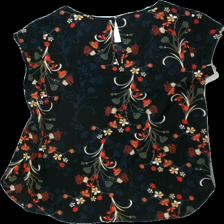
View: back
Type: Blouse
Category: Ladies
Brand: Only
Colors: Black, Blue, Red, Multicolor
Material: 100% polyester
Pattern: Floral print
Cut: Regular, C-collar
Season: All
Price range: 50-100
Recommended usage: Reuse